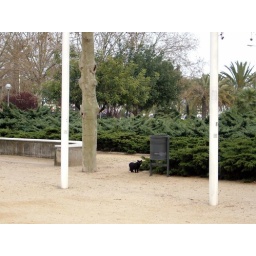
A black cat who lives in the Olympic Village in Barcelona.